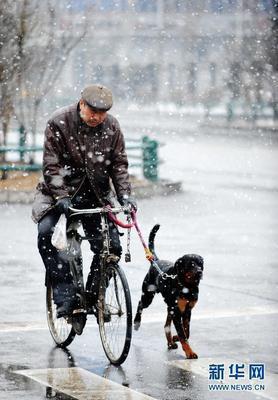
Weather: snow or frosty